Venturia (band)

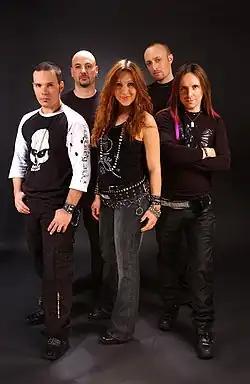
Venturia in 2008

Charly had previously worked with various French artists and participated on the Shawn Lane tribute record "Shawn Lane Remembered", released on Lion Music. Bass player Thomas James later joined the band and added his versatile talents to Venturia's music.